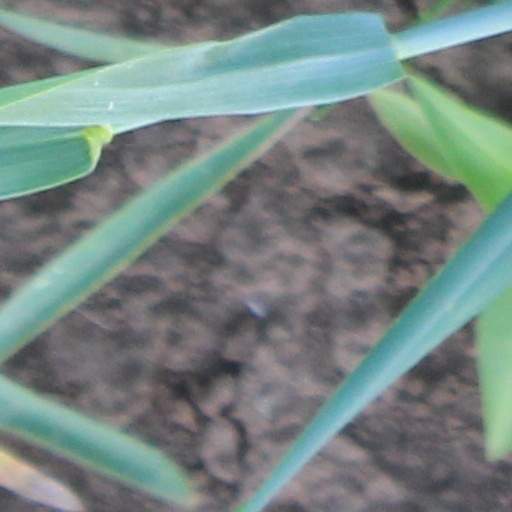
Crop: wheat